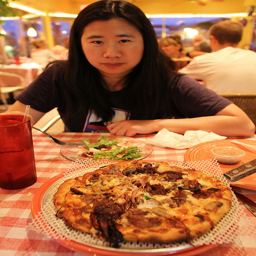
A woman eats a salad at a restaurant table with a whole pizza in front of her.
A woman who is sitting at a table in front of a plate of food.
an asian woman in a restaurant eating a salad and a pizza is on the same table
a woman sit in front of a big pizza
A woman eating a salad and pizza at a table.